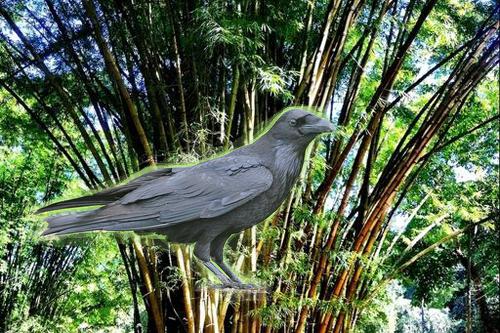
Bird species: Common_Raven
Bird type: landbird
Background: land